The Last Innocents

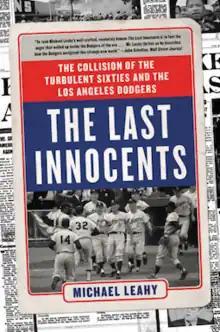

The Last Innocents: The Collision of the Turbulent Sixties and the Los Angeles Dodgers is a book by author Michael Leahy, centered around the Los Angeles Dodgers teams of the 1960s. The book was the winner of the 2016 Casey Award as the best baseball book of the year.